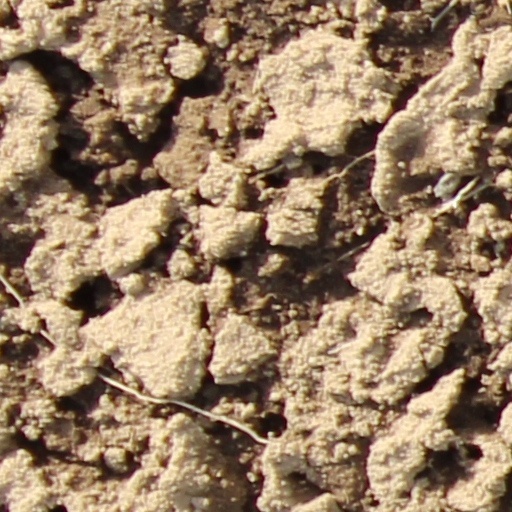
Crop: wheat